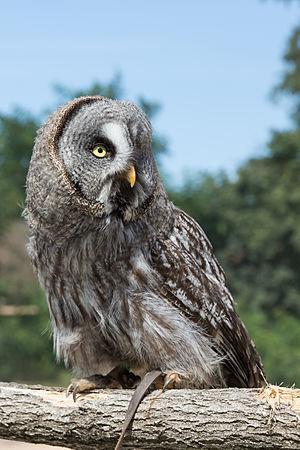
Strix nebulosa (Chouette lapone) du spectacle des oiseaux au ZooParc de Beauval à Saint-Aignan-sur-Cher, France.
La Chouette lapone ou Chouette cendrée est une espèce de rapaces appartenant à la famille des strigidés.
Strix est un genre d'oiseaux de la famille des strigidés appelés chouettes. Ces chouettes se nourrissent de petits mammifères, en particulier de souris. La plupart des espèces sont nocturnes.